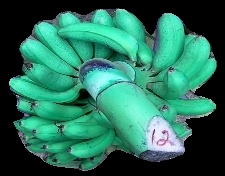
Variety: rasbale
Grade: grade1